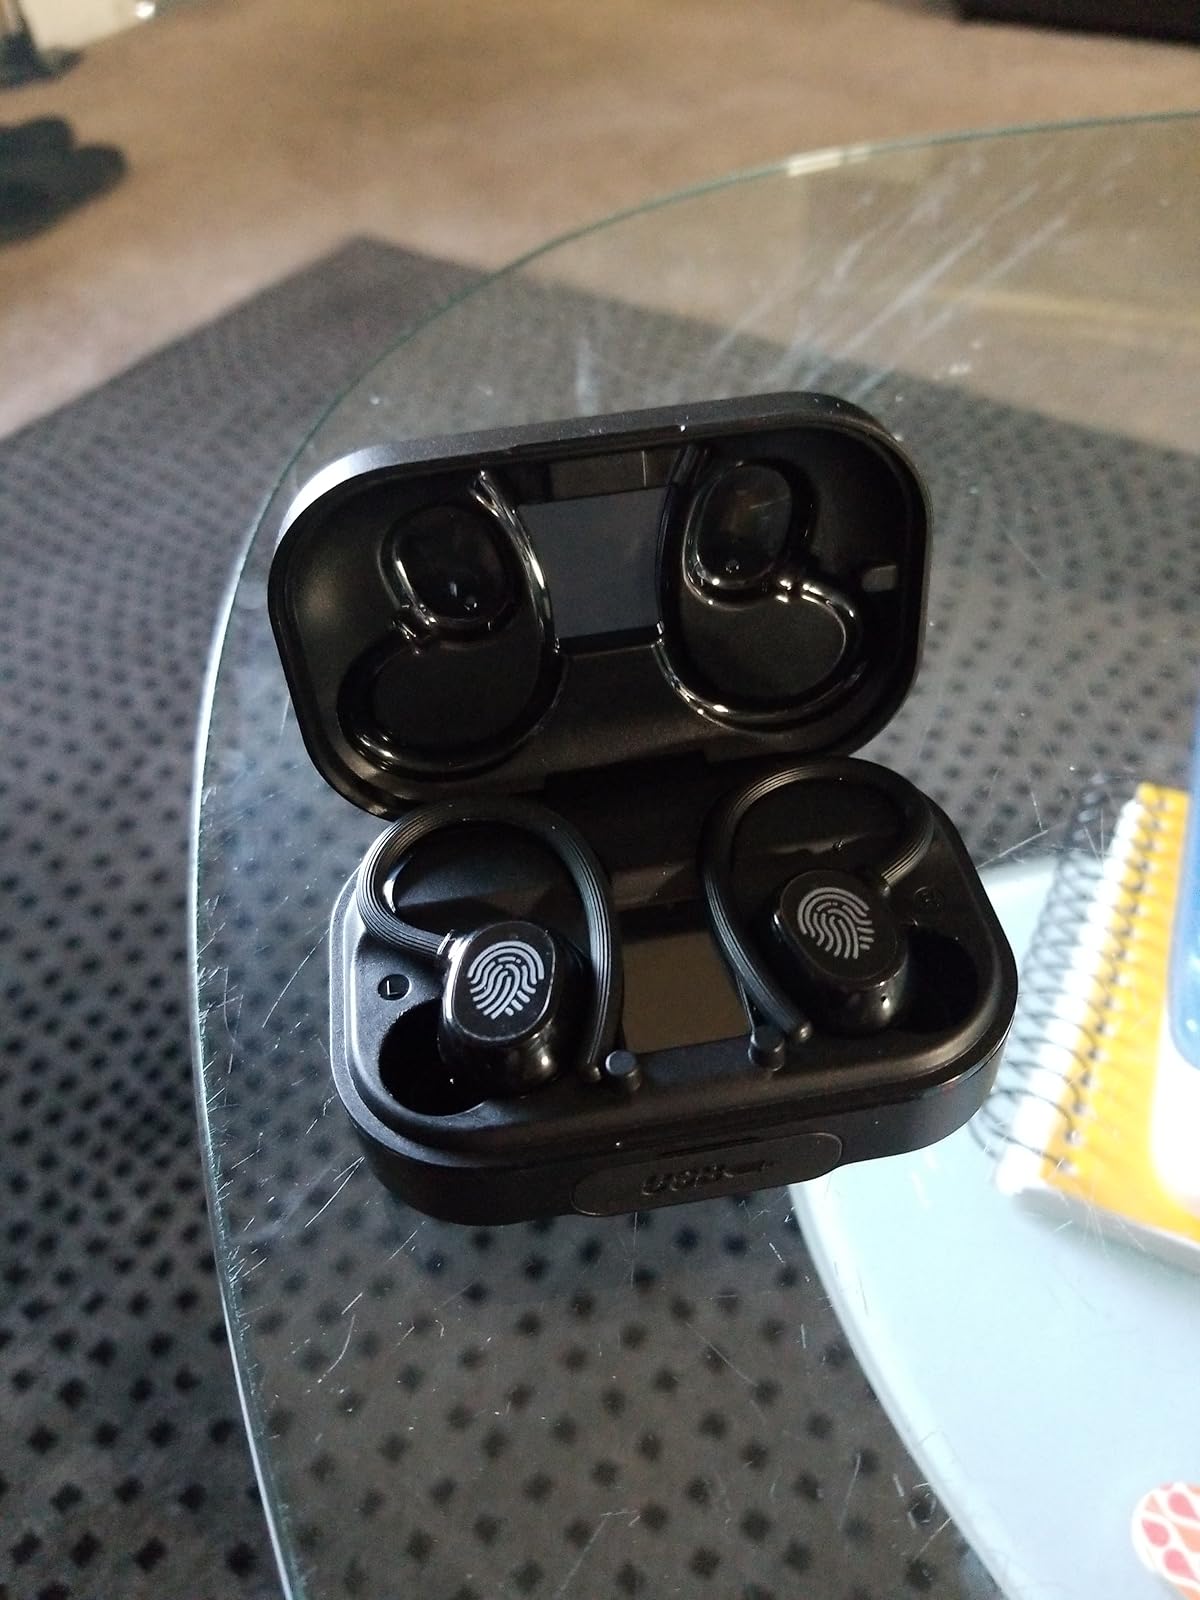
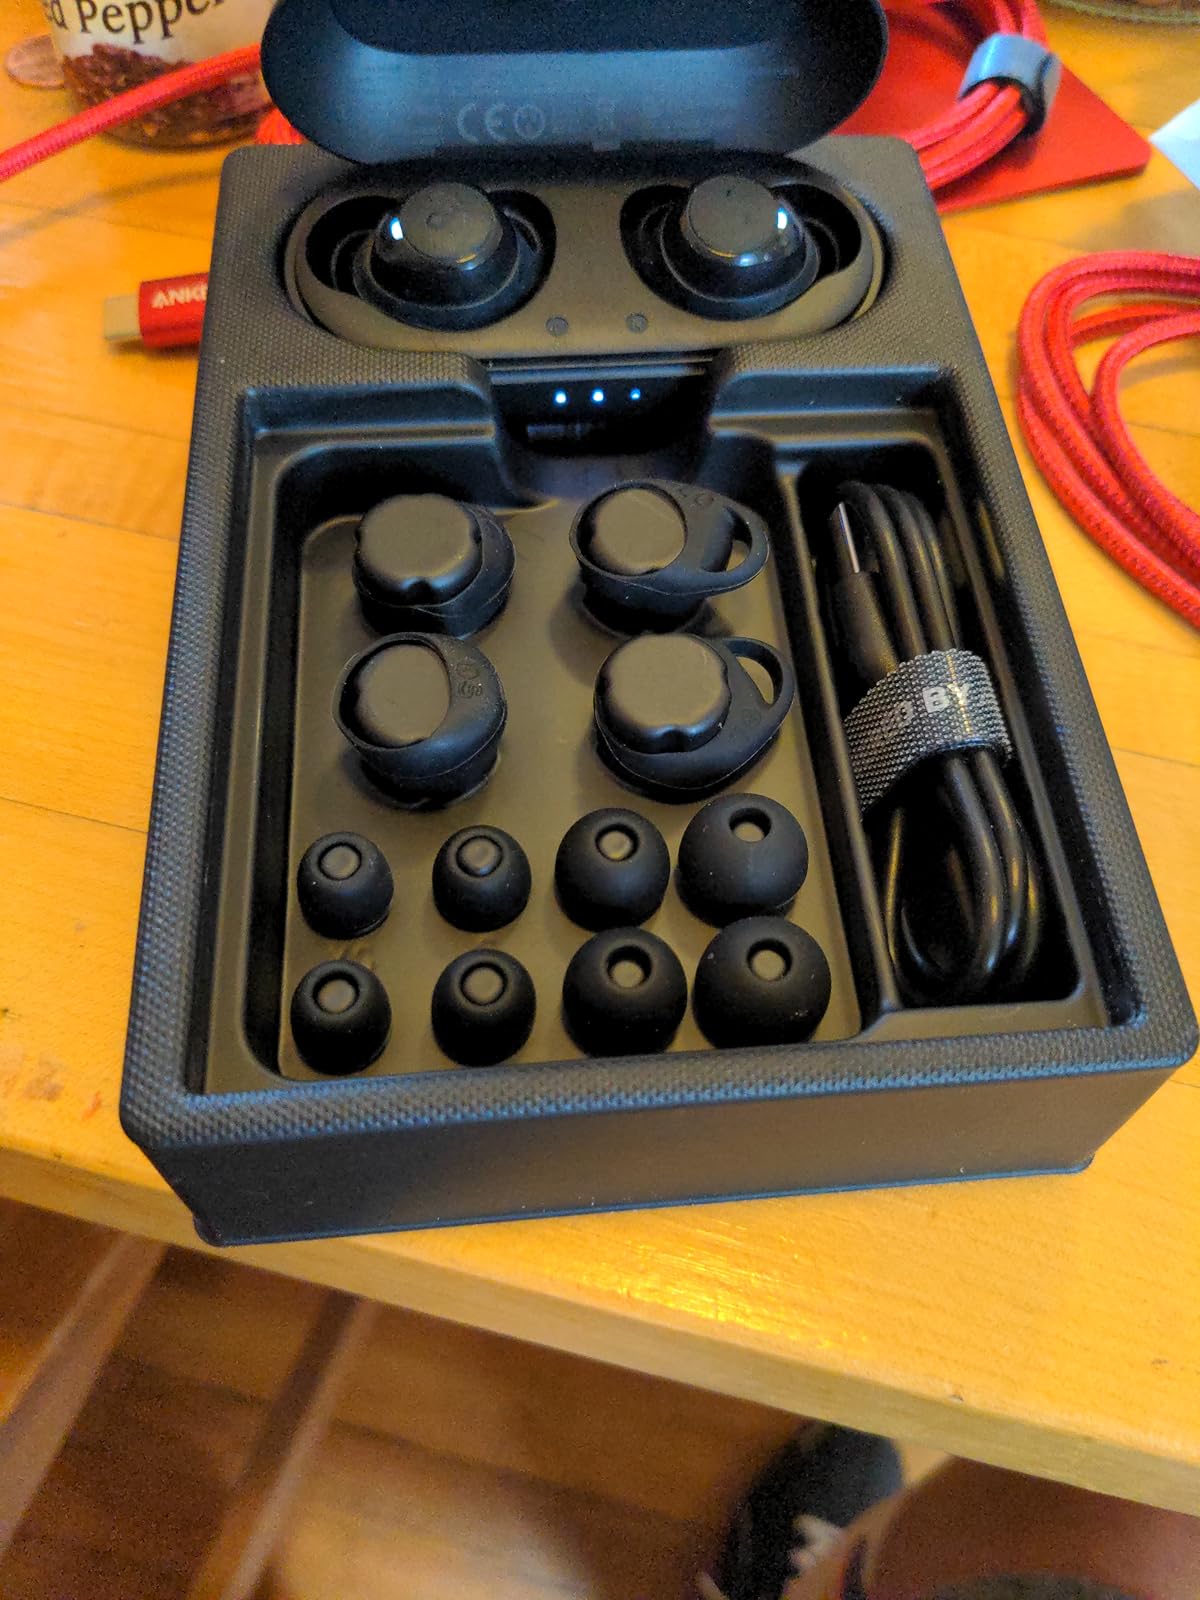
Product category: earbuds
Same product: no